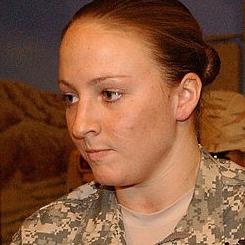
Age: 24